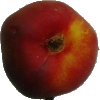
Label: Nectarine Flat 1